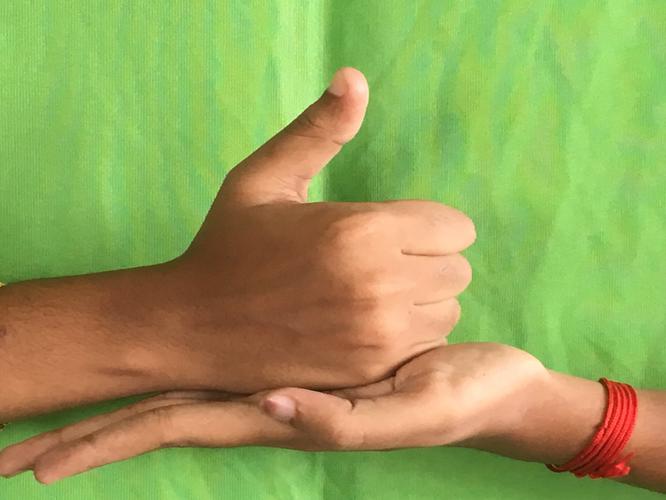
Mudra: Shivalinga
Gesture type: double_hand